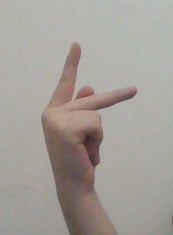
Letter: dha